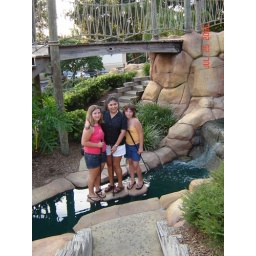
The girls on a rock in a river!